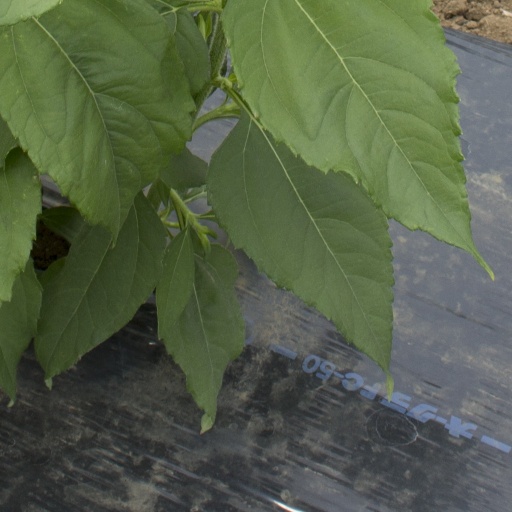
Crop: Jerusalem artichoke